Jeanne d'Arc School, Tehran

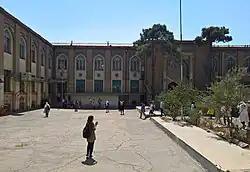
Jeanne D'Arc School (2018) in Tehran

Jeanne d'Arc School was a prestigious French school for girls founded in 1900 in Tehran, Iran. It operated until the 1979 Islamic Revolution. Many members of Iran's upper classes sent their daughters to the Jeanne d'Arc School, and it offered both primary and secondary education. French and English were taught as foreign languages at the Jeanne d’Arc School.